2020 Hpakant jade mine disaster

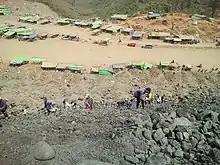
Looking down a rubble slope at a jade mine in Kachin State

Myanmar is the largest supplier of jade, providing between 70% and 90% of the world's supply. While Myanmar's official statistics for 2016–2017 put the jade trade value at US$750 million, independent estimates that include illegal mining put it at US$15–31 billion per year. The industry is known for frequent accidents at its mining sites. The largest jade mine in the world is at Hpakant in Kachin state.